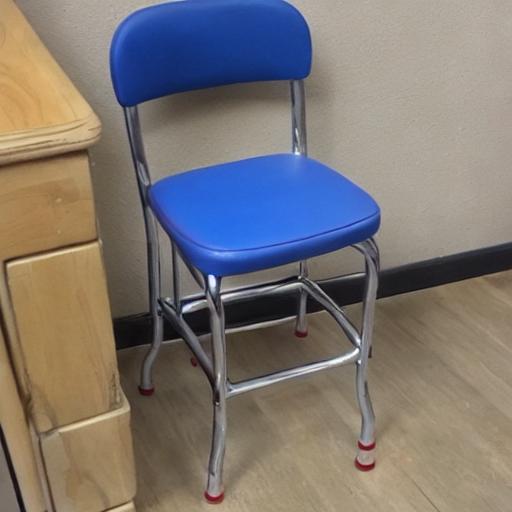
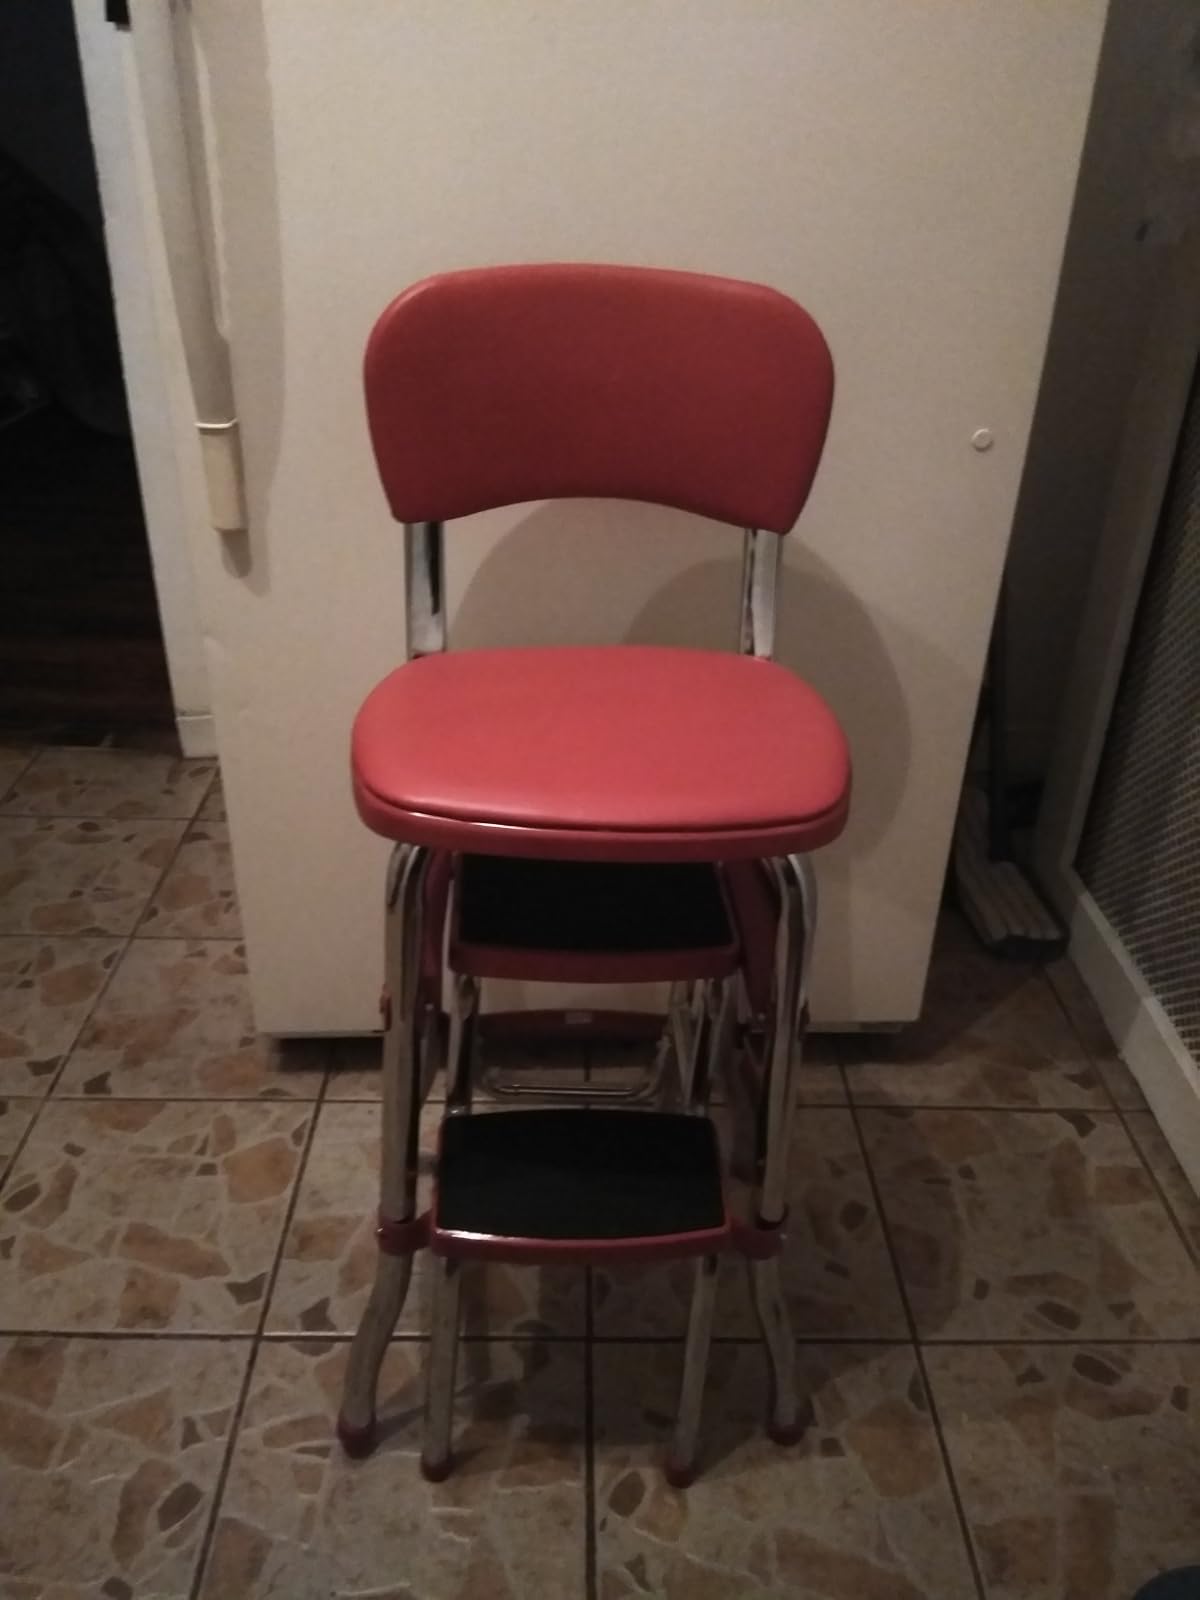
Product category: items_chair
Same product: no